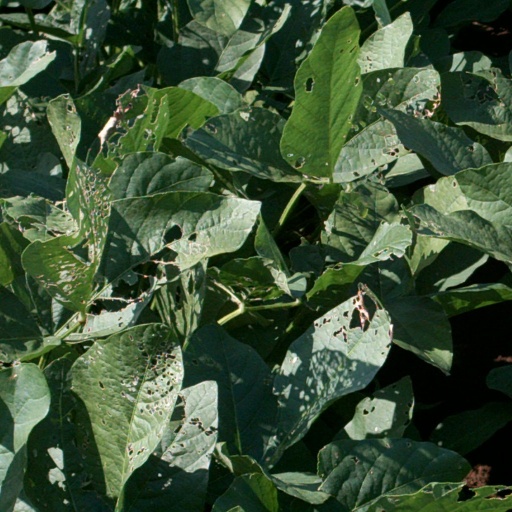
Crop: soybean